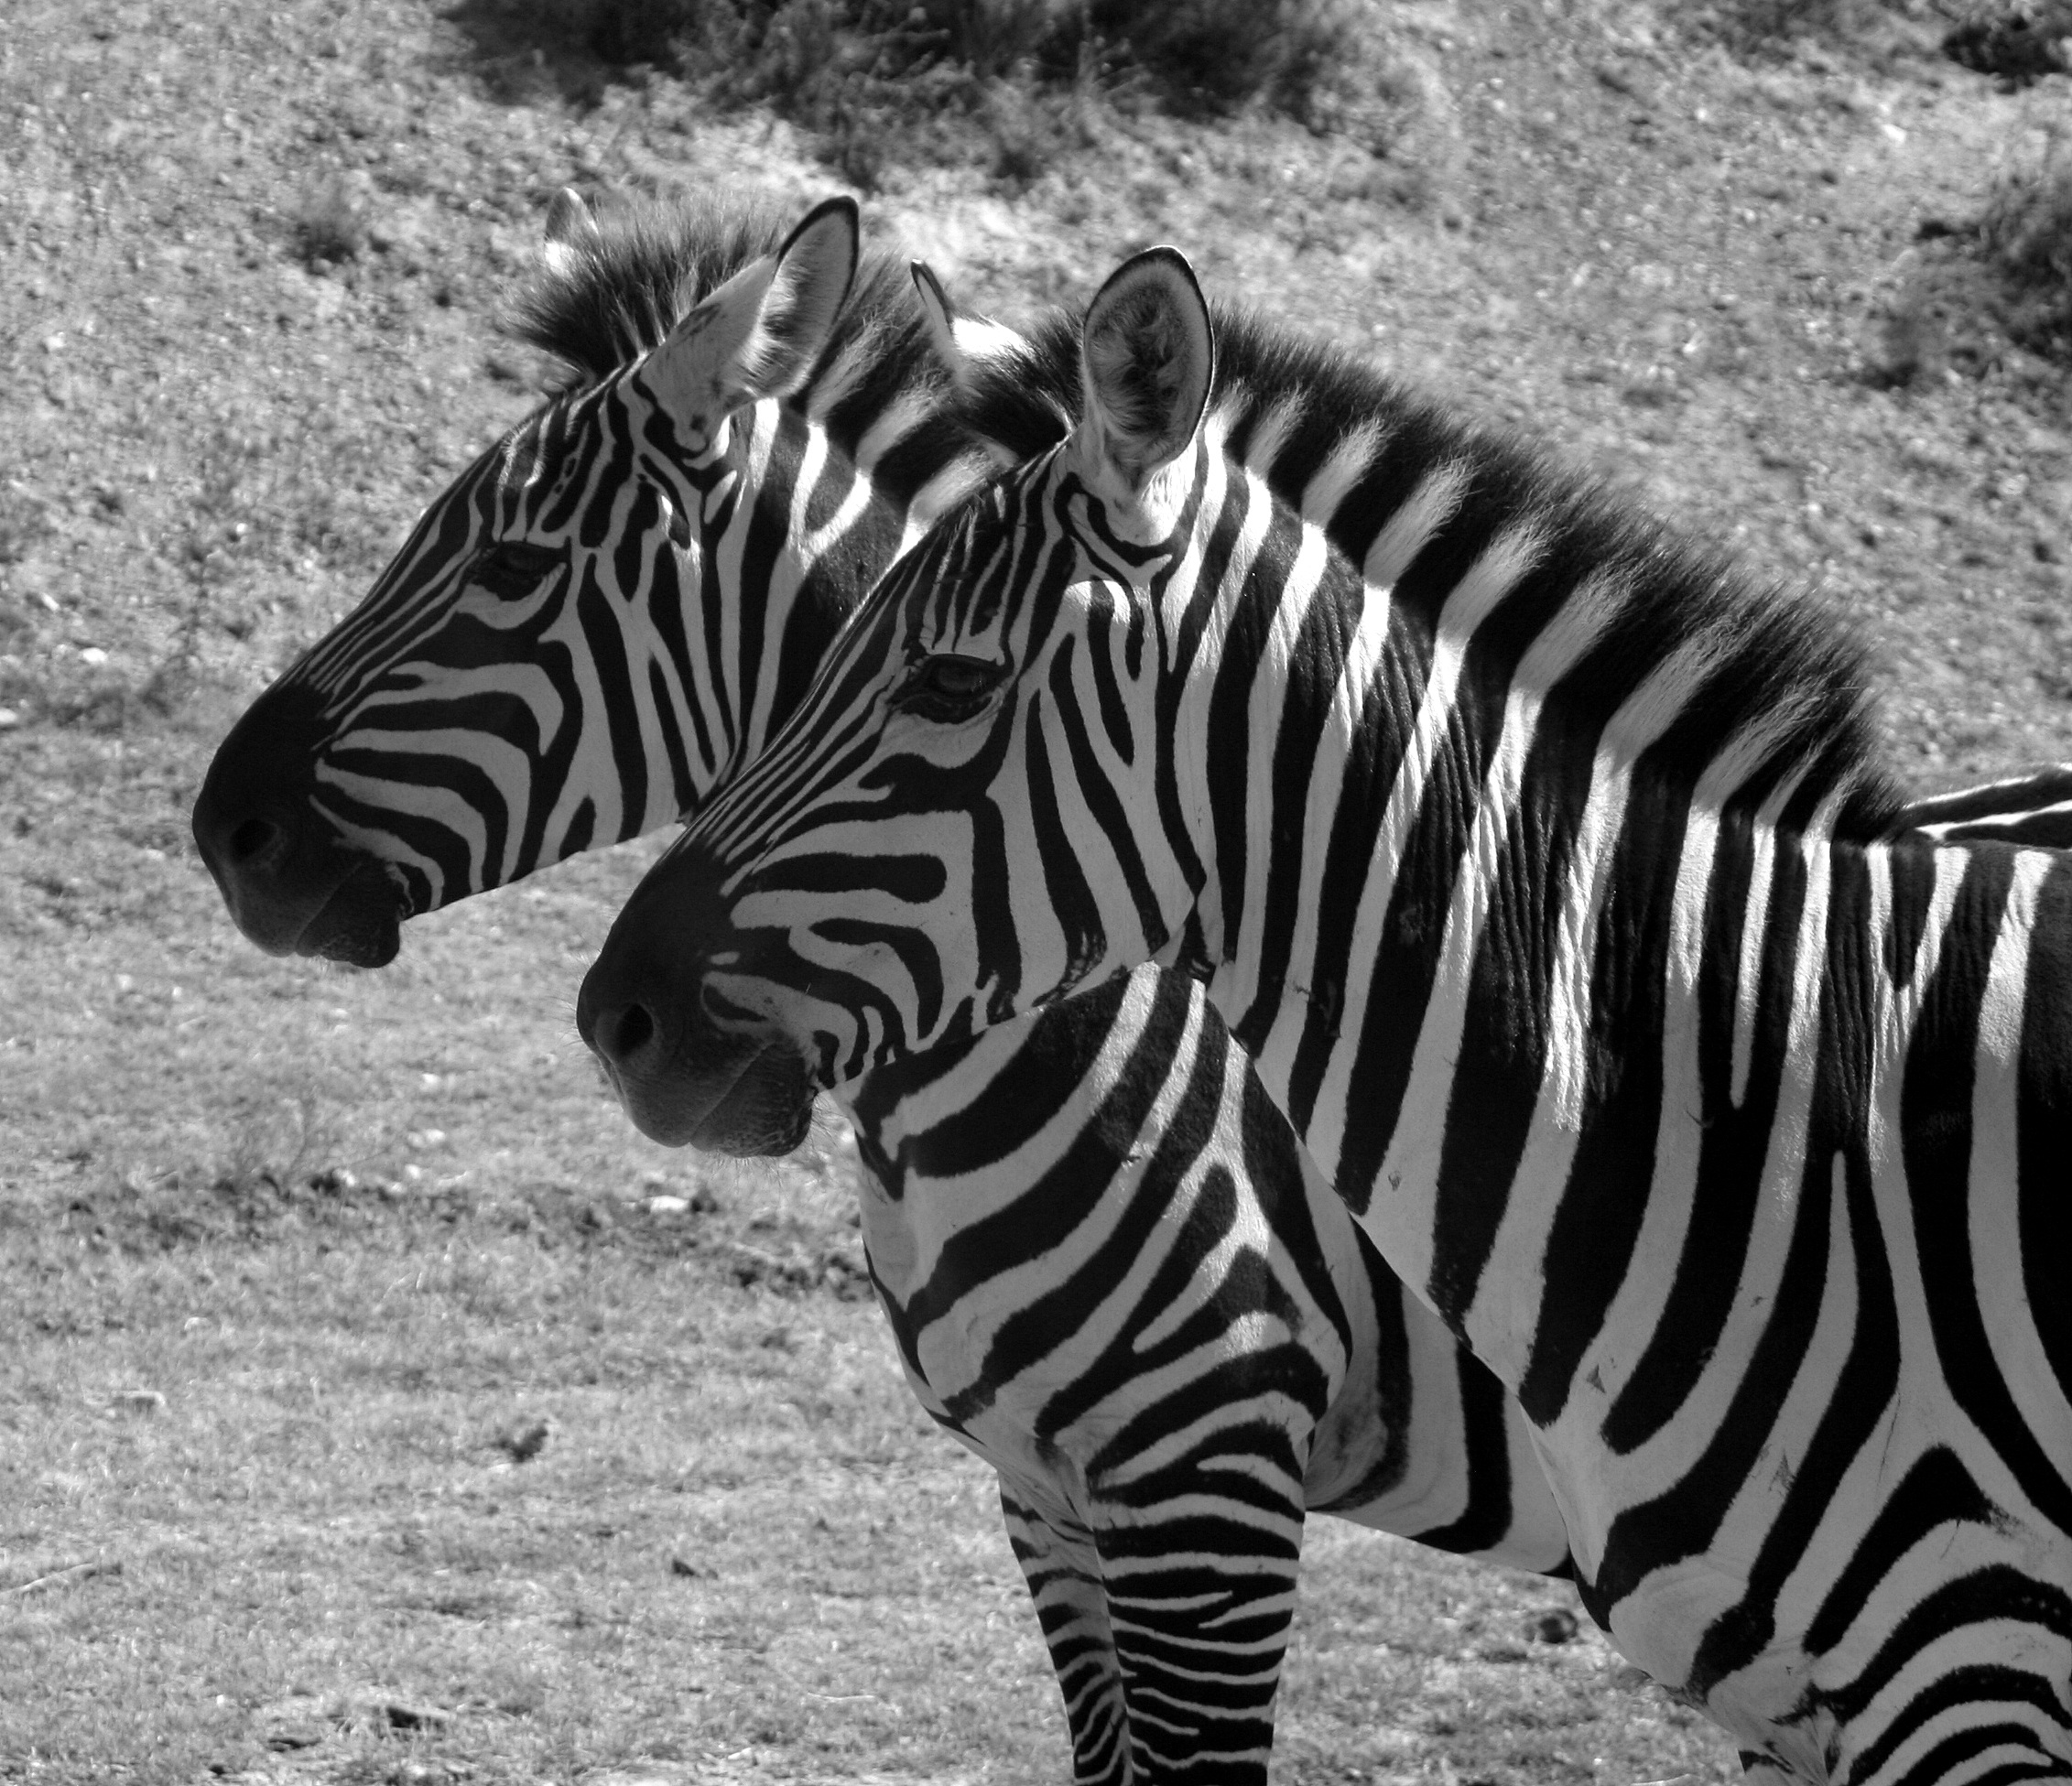
nature, black and white, group, white, animal, wildlife, standing, zoo, pattern, mammal, two, black, monochrome, fauna, zebra, striped, team, stripes, reserve, head, beautiful, bored, monochrome photography, horse like mammal